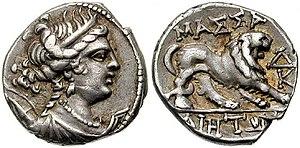
Massalia est une colonie grecque fondée par des Phocéens vers 600 avant J-C, aujourd’hui dénommée Marseille. Dès le Vᵉ siècle av. J.-C., elle devient, avec la phénicienne Carthage, l’un des principaux ports maritimes de la Méditerranée occidentale. Pendant toute la période hellénistique, elle est une alliée fidèle de Rome.